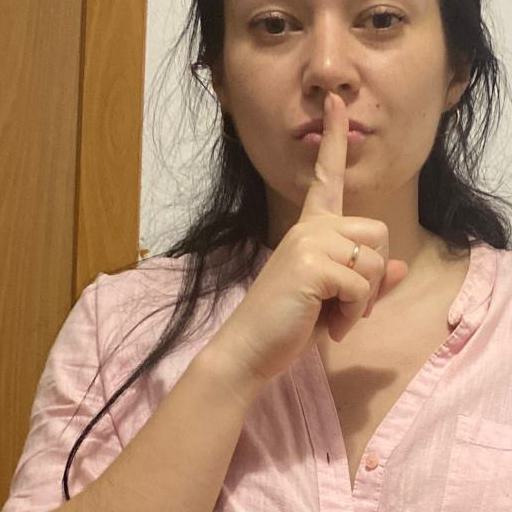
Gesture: mute